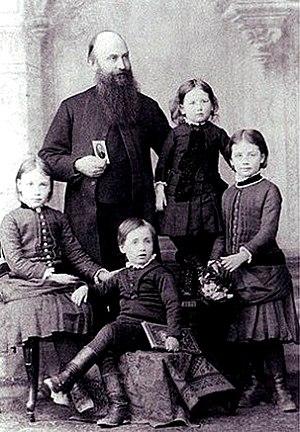
William Henry Hechler, né 10 janvier 1845 à Bénares et mort le 31 janvier 1931 à Londres, est un pasteur anglican anglais. Ecrivain eschatologiste et sioniste chrétien, il est pendant vingt ans un ami et conseiller de Théodore Herzl, le fondateur du Sionisme moderne.